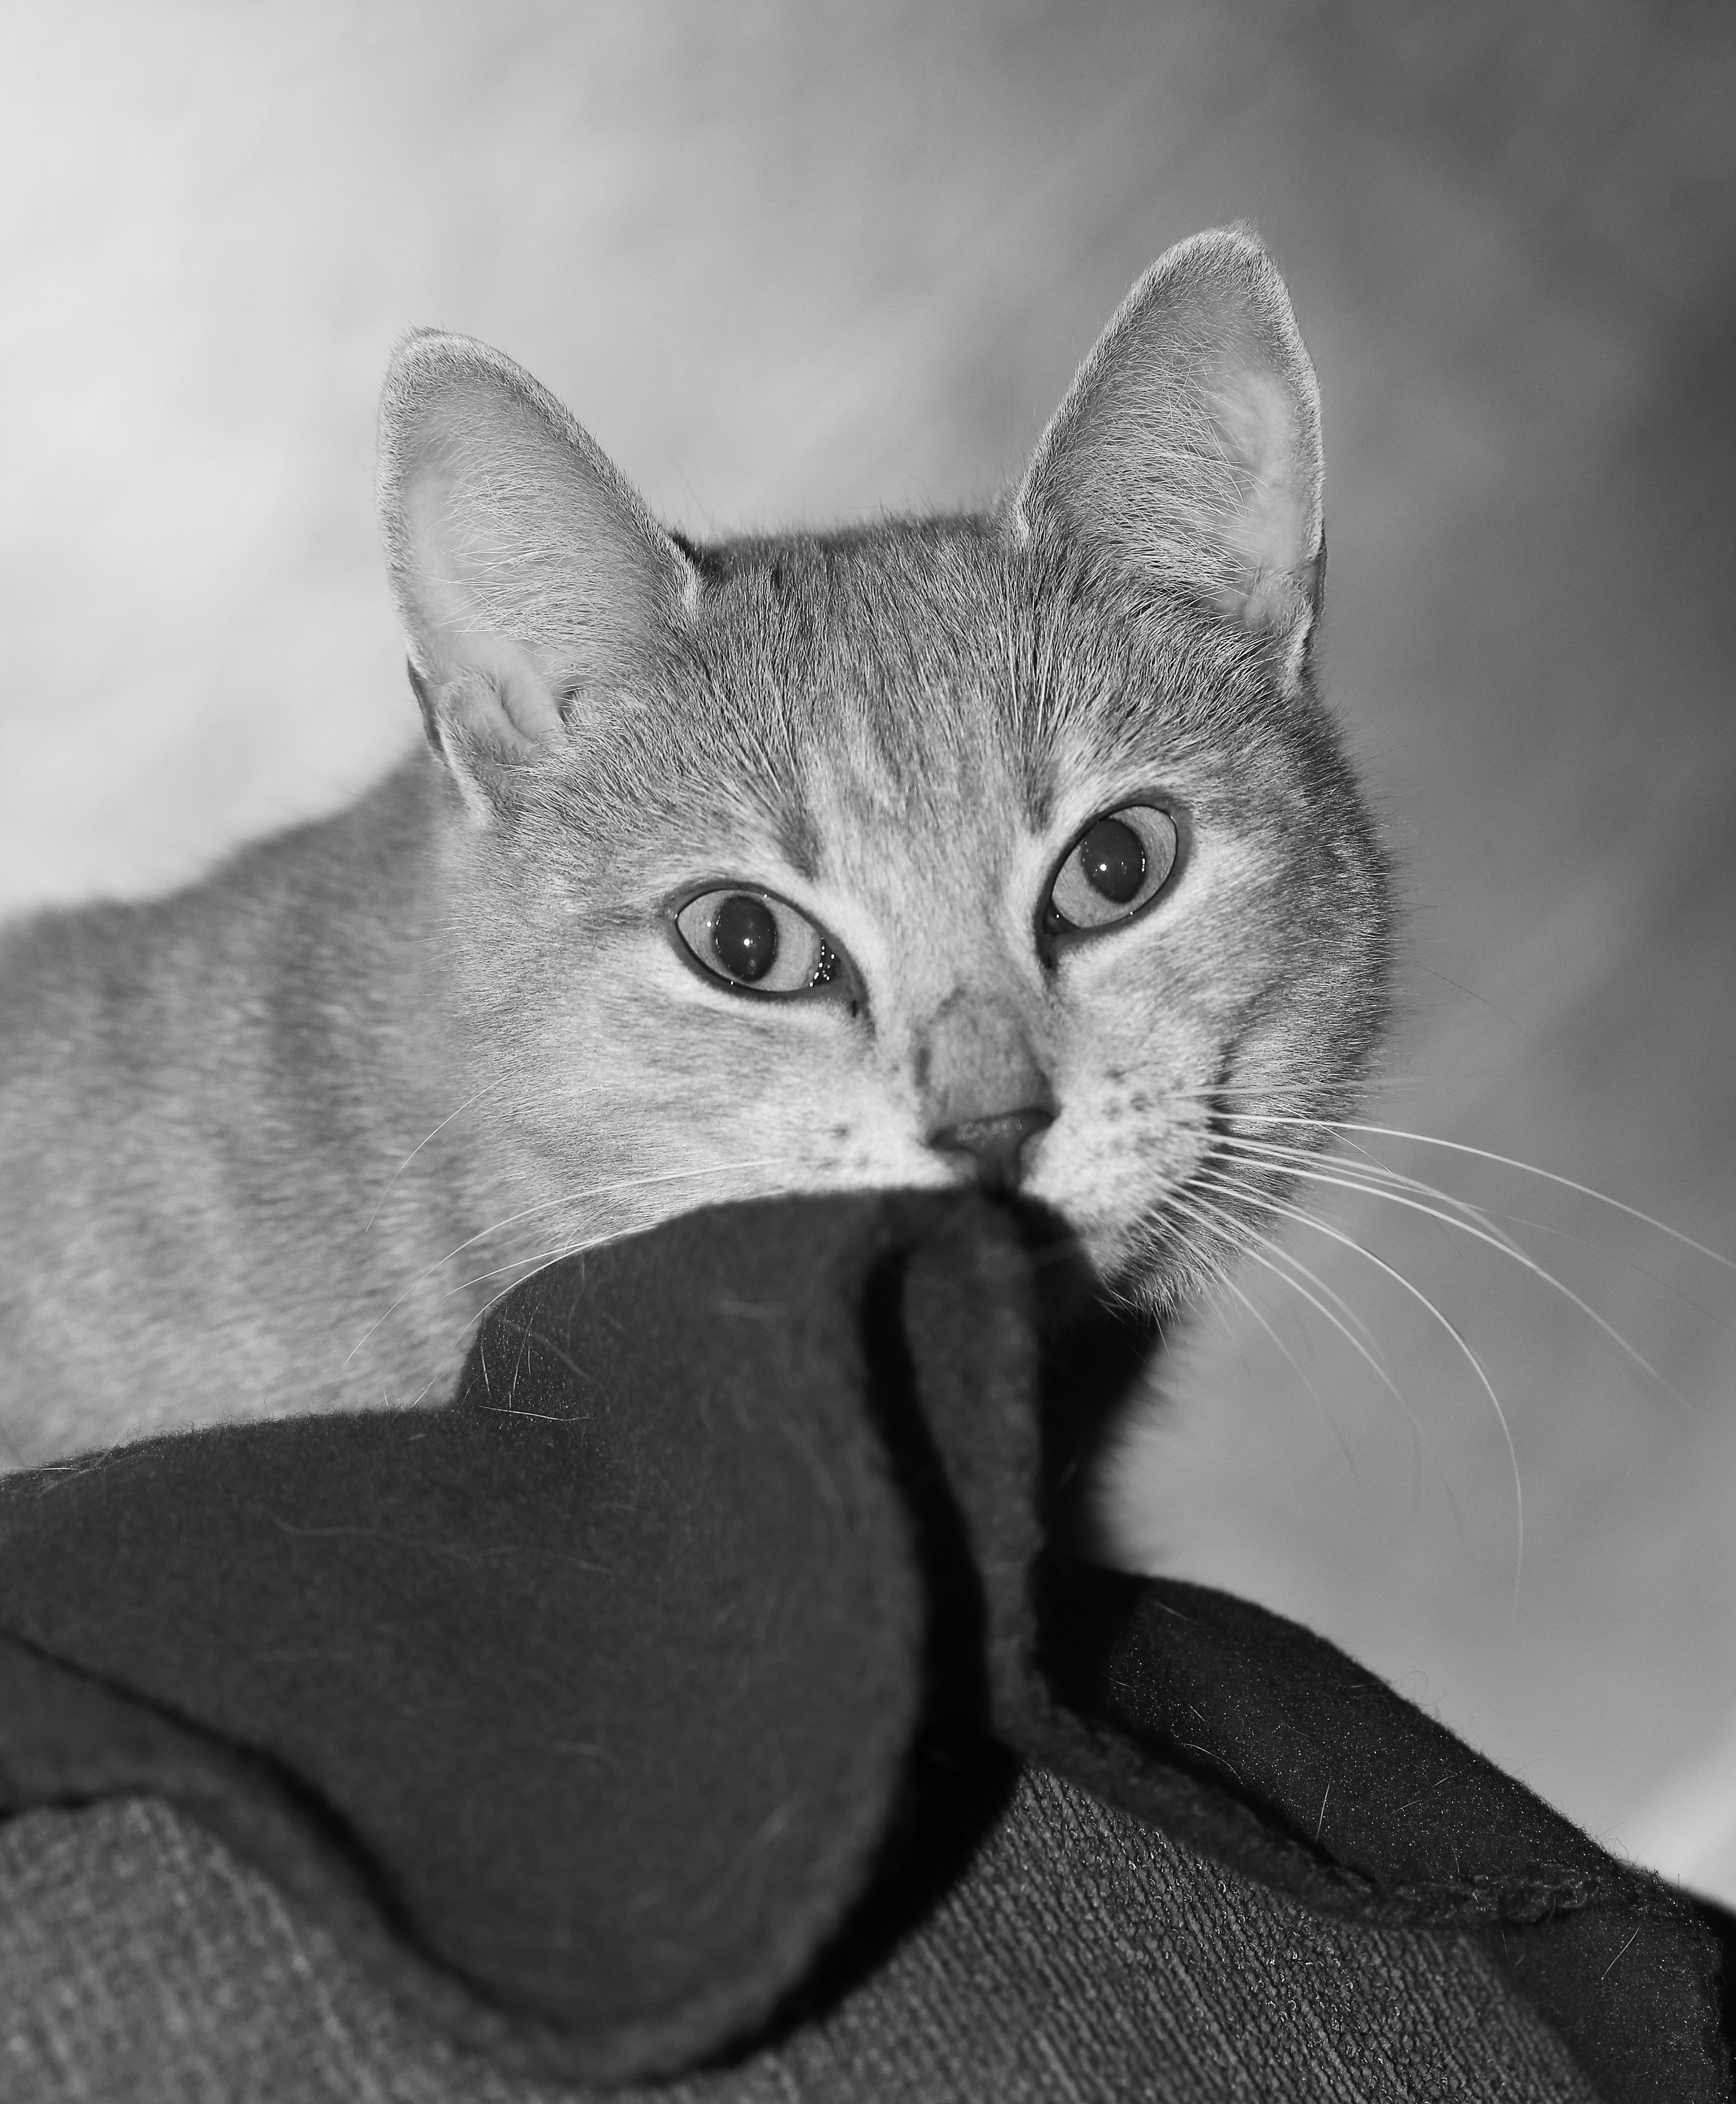
black and white, animal, pet, kitten, cat, mammal, black, monochrome, close up, whiskers, adidas, head, vertebrate, cheeky, mieze, domestic cat, cute cat, cat face, cat's eyes, russian blue, monochrome photography, korat, small to medium sized cats, cat like mammal, carnivoran, domestic short haired cat